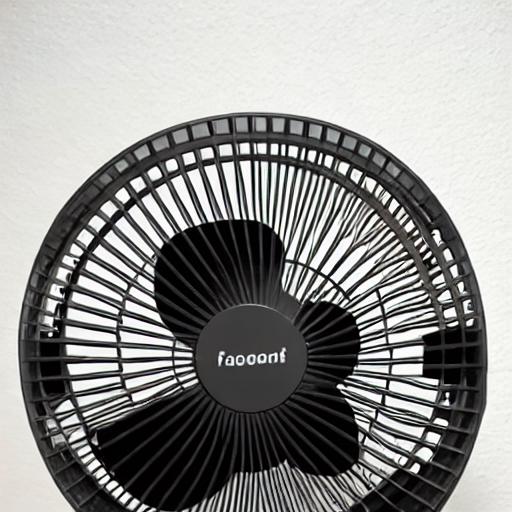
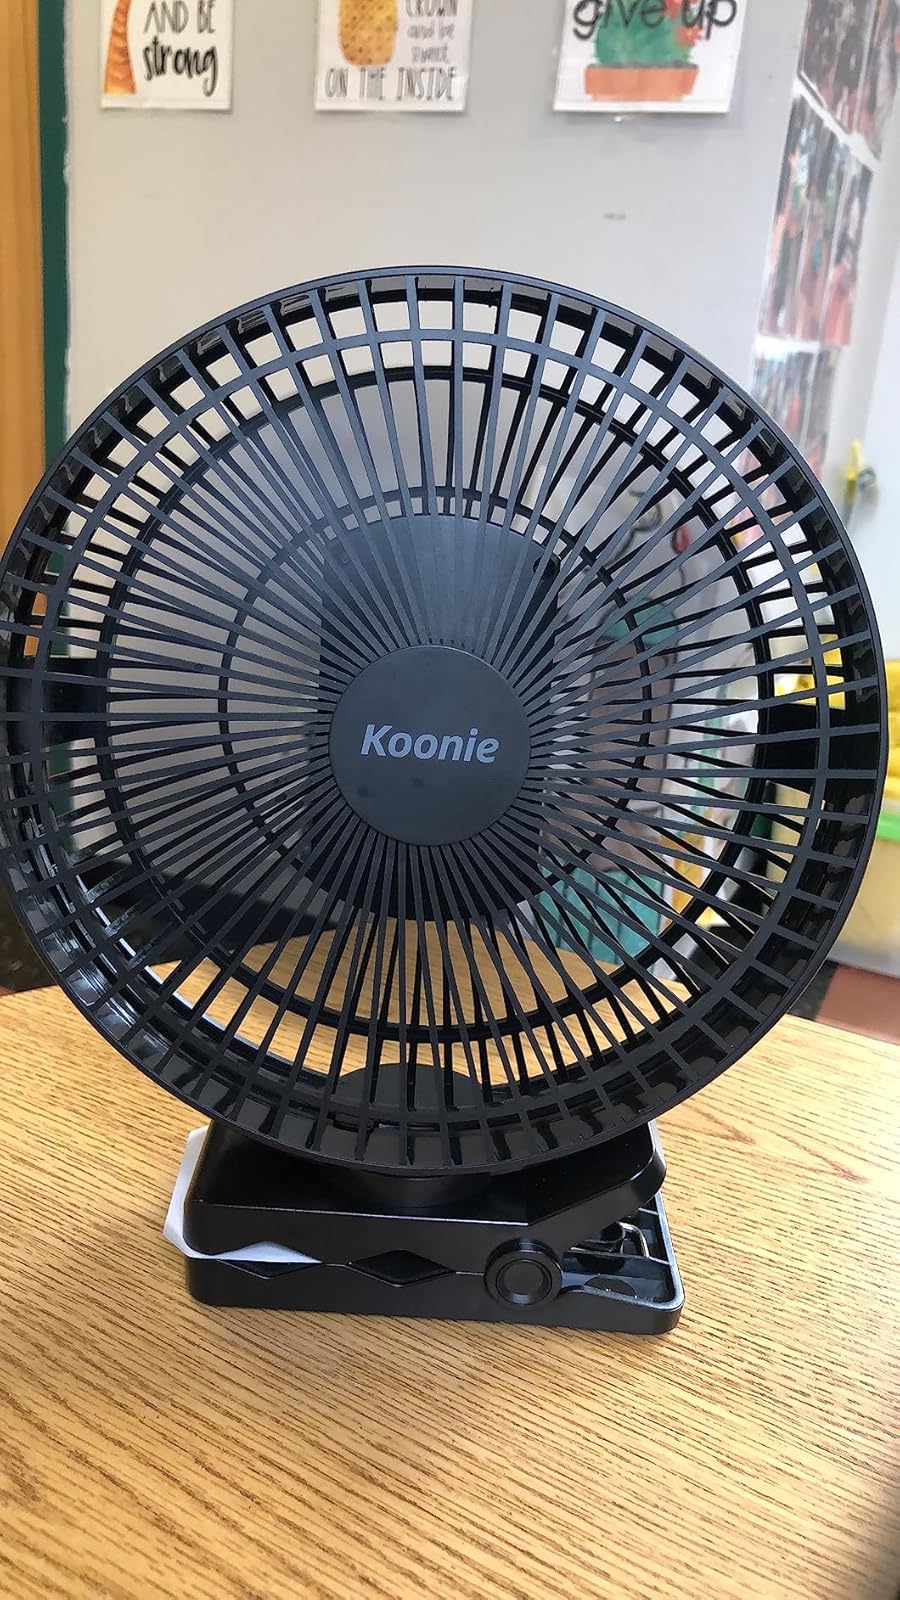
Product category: fan
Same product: no